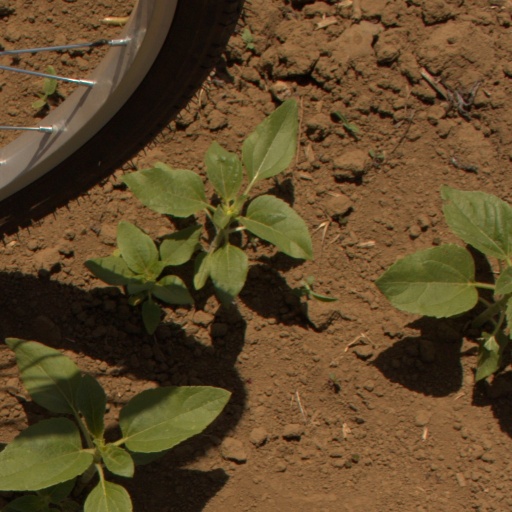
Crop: Jerusalem artichoke